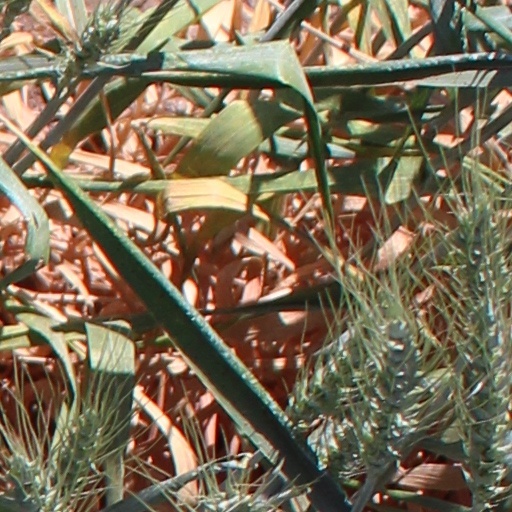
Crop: wheat